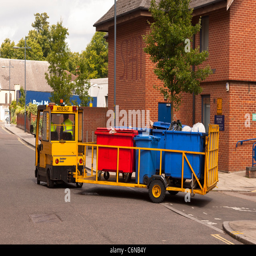
a vehicle pulling a trailer with industrial bins on , emptying the rubbish